At Midnight (2023 film)

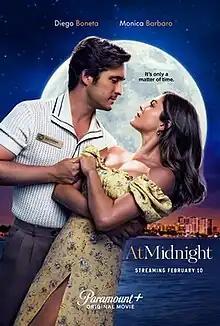
Poster

At Midnight is 2023 Mexican-American romantic comedy film directed by Jonah Feingold from a script he co-wrote with Maria Hinojos and Giovanni M. Porta. The film stars Monica Barbaro and Diego Boneta, who also produced. The film was released on Paramount+ on February 10, 2023.